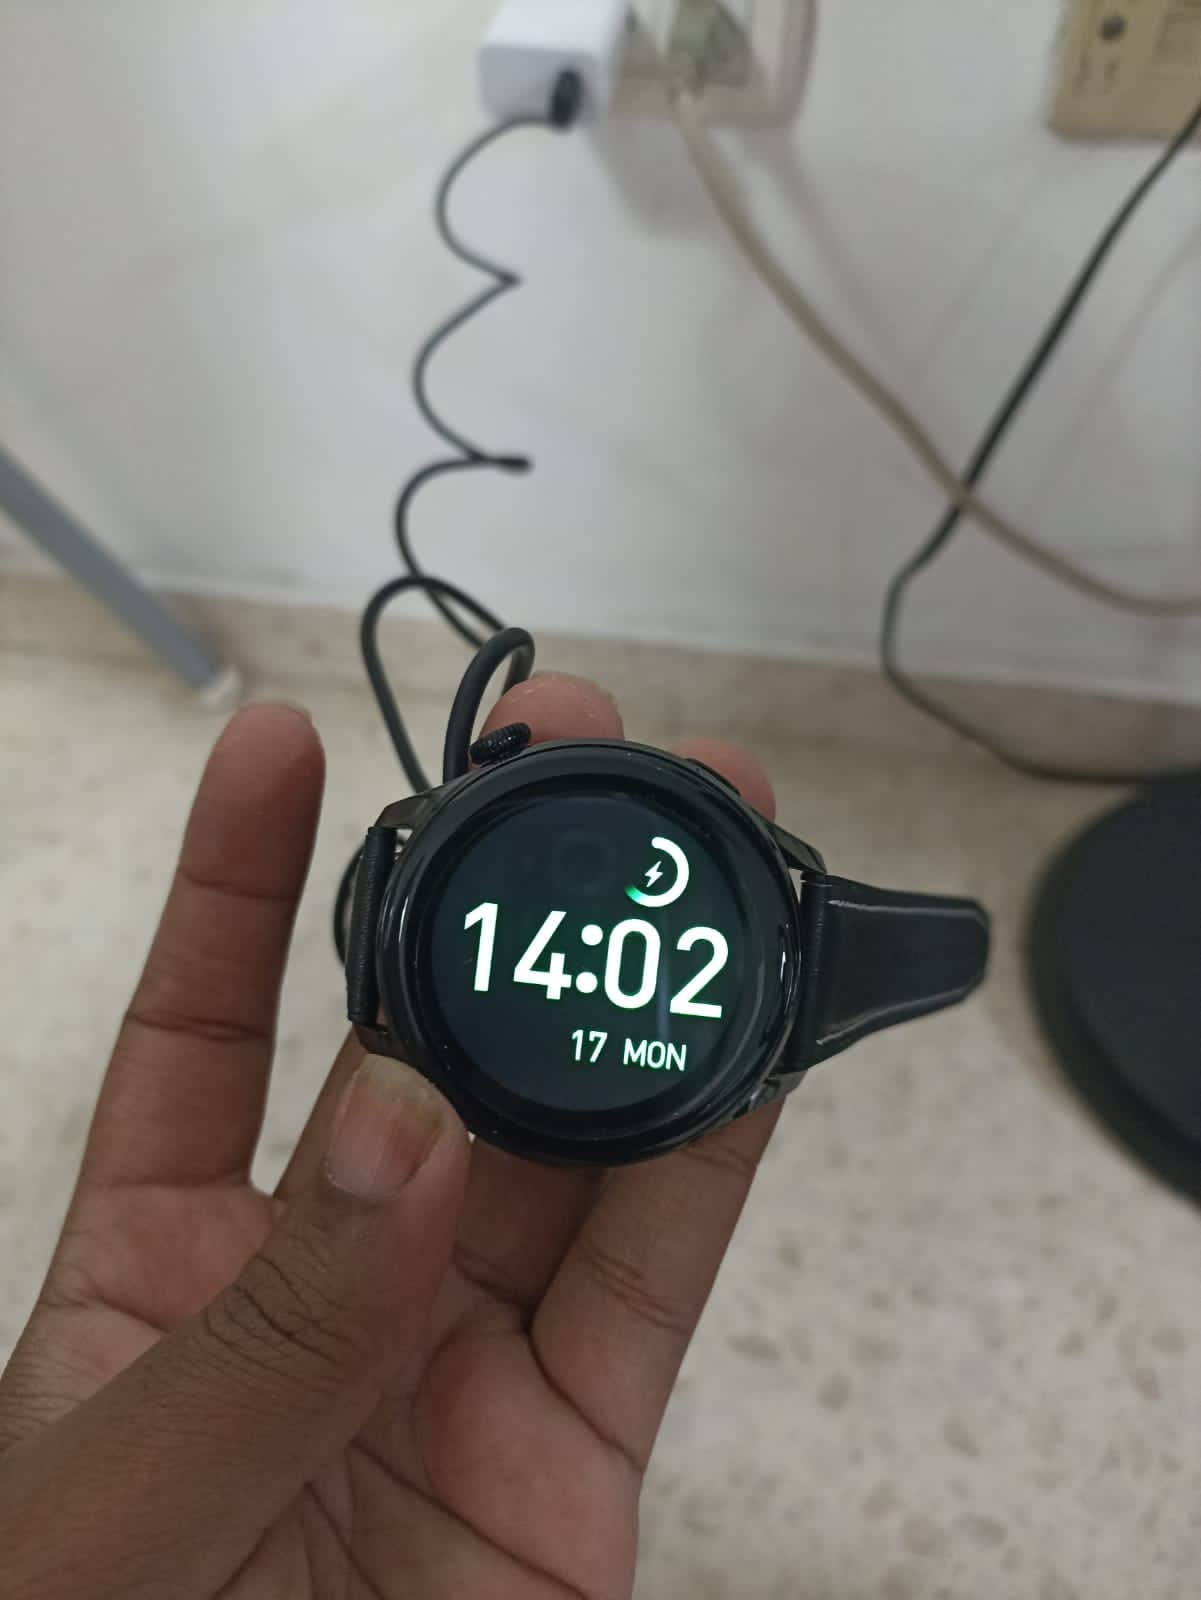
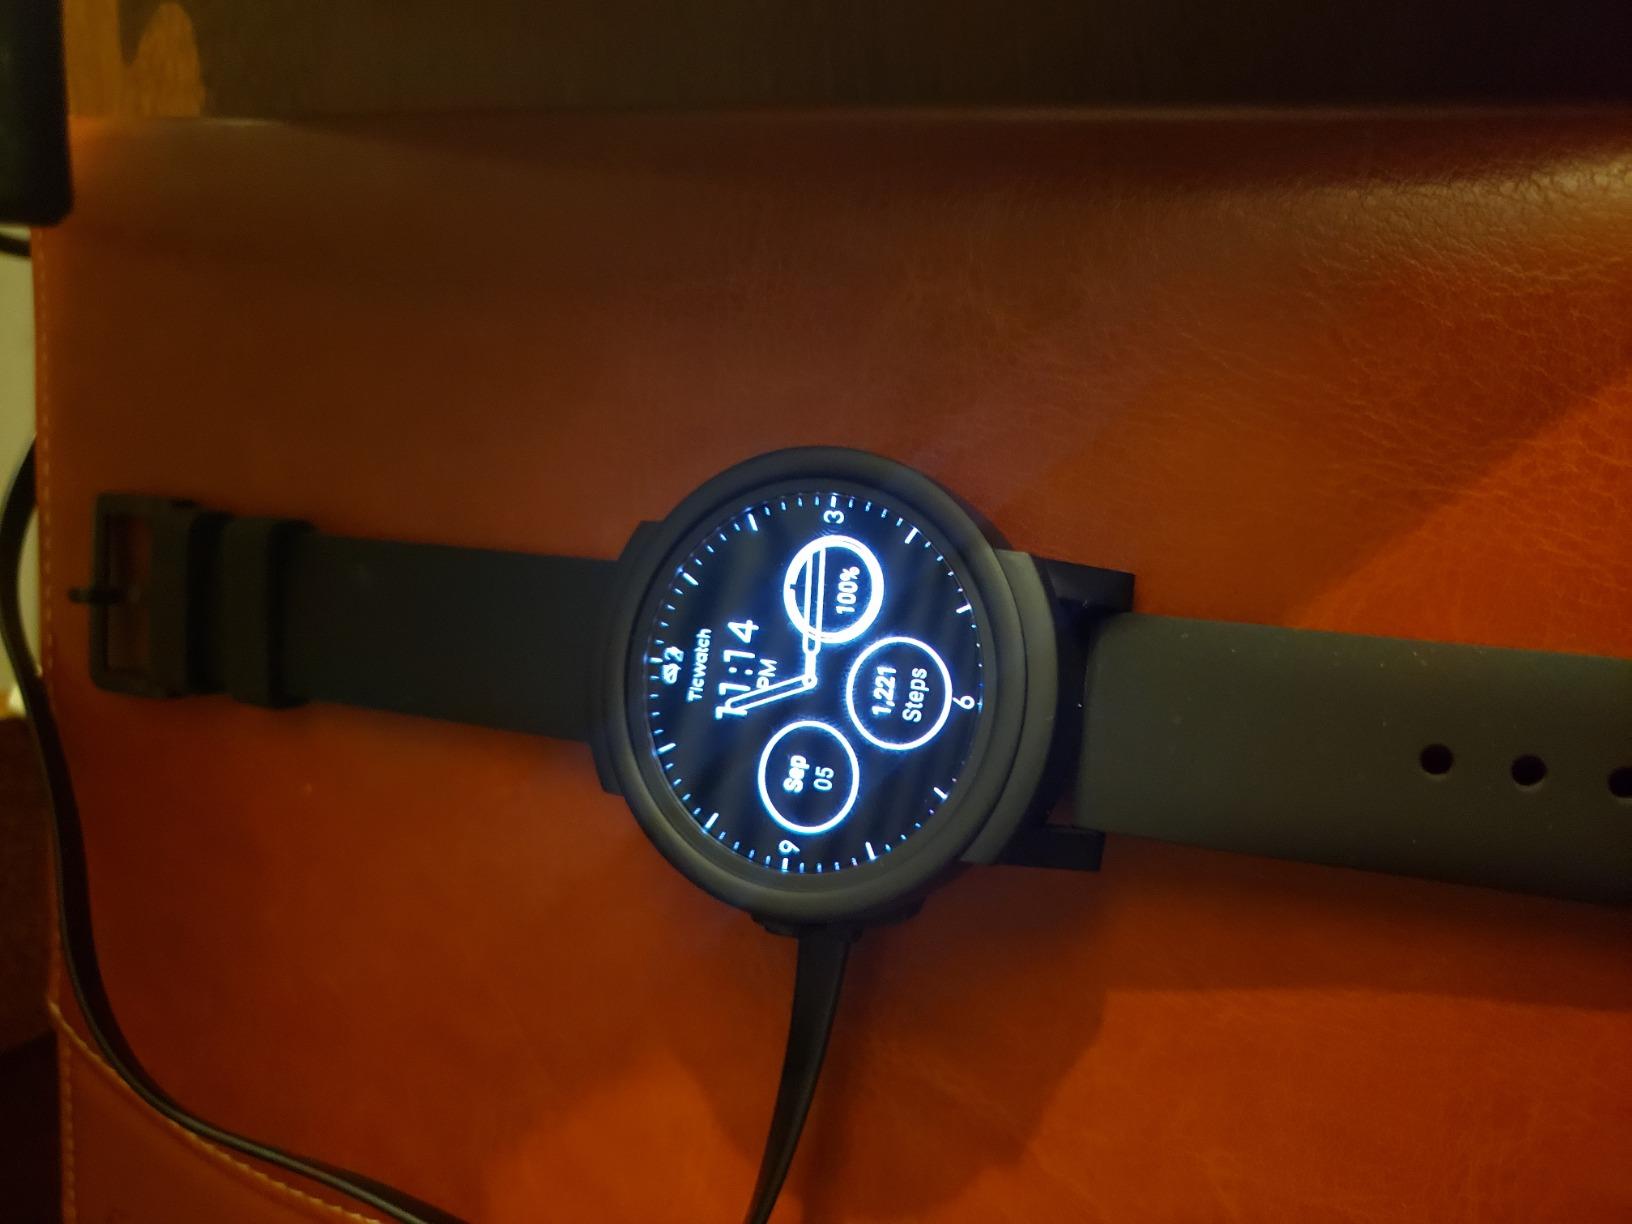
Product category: smartwatch
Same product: no